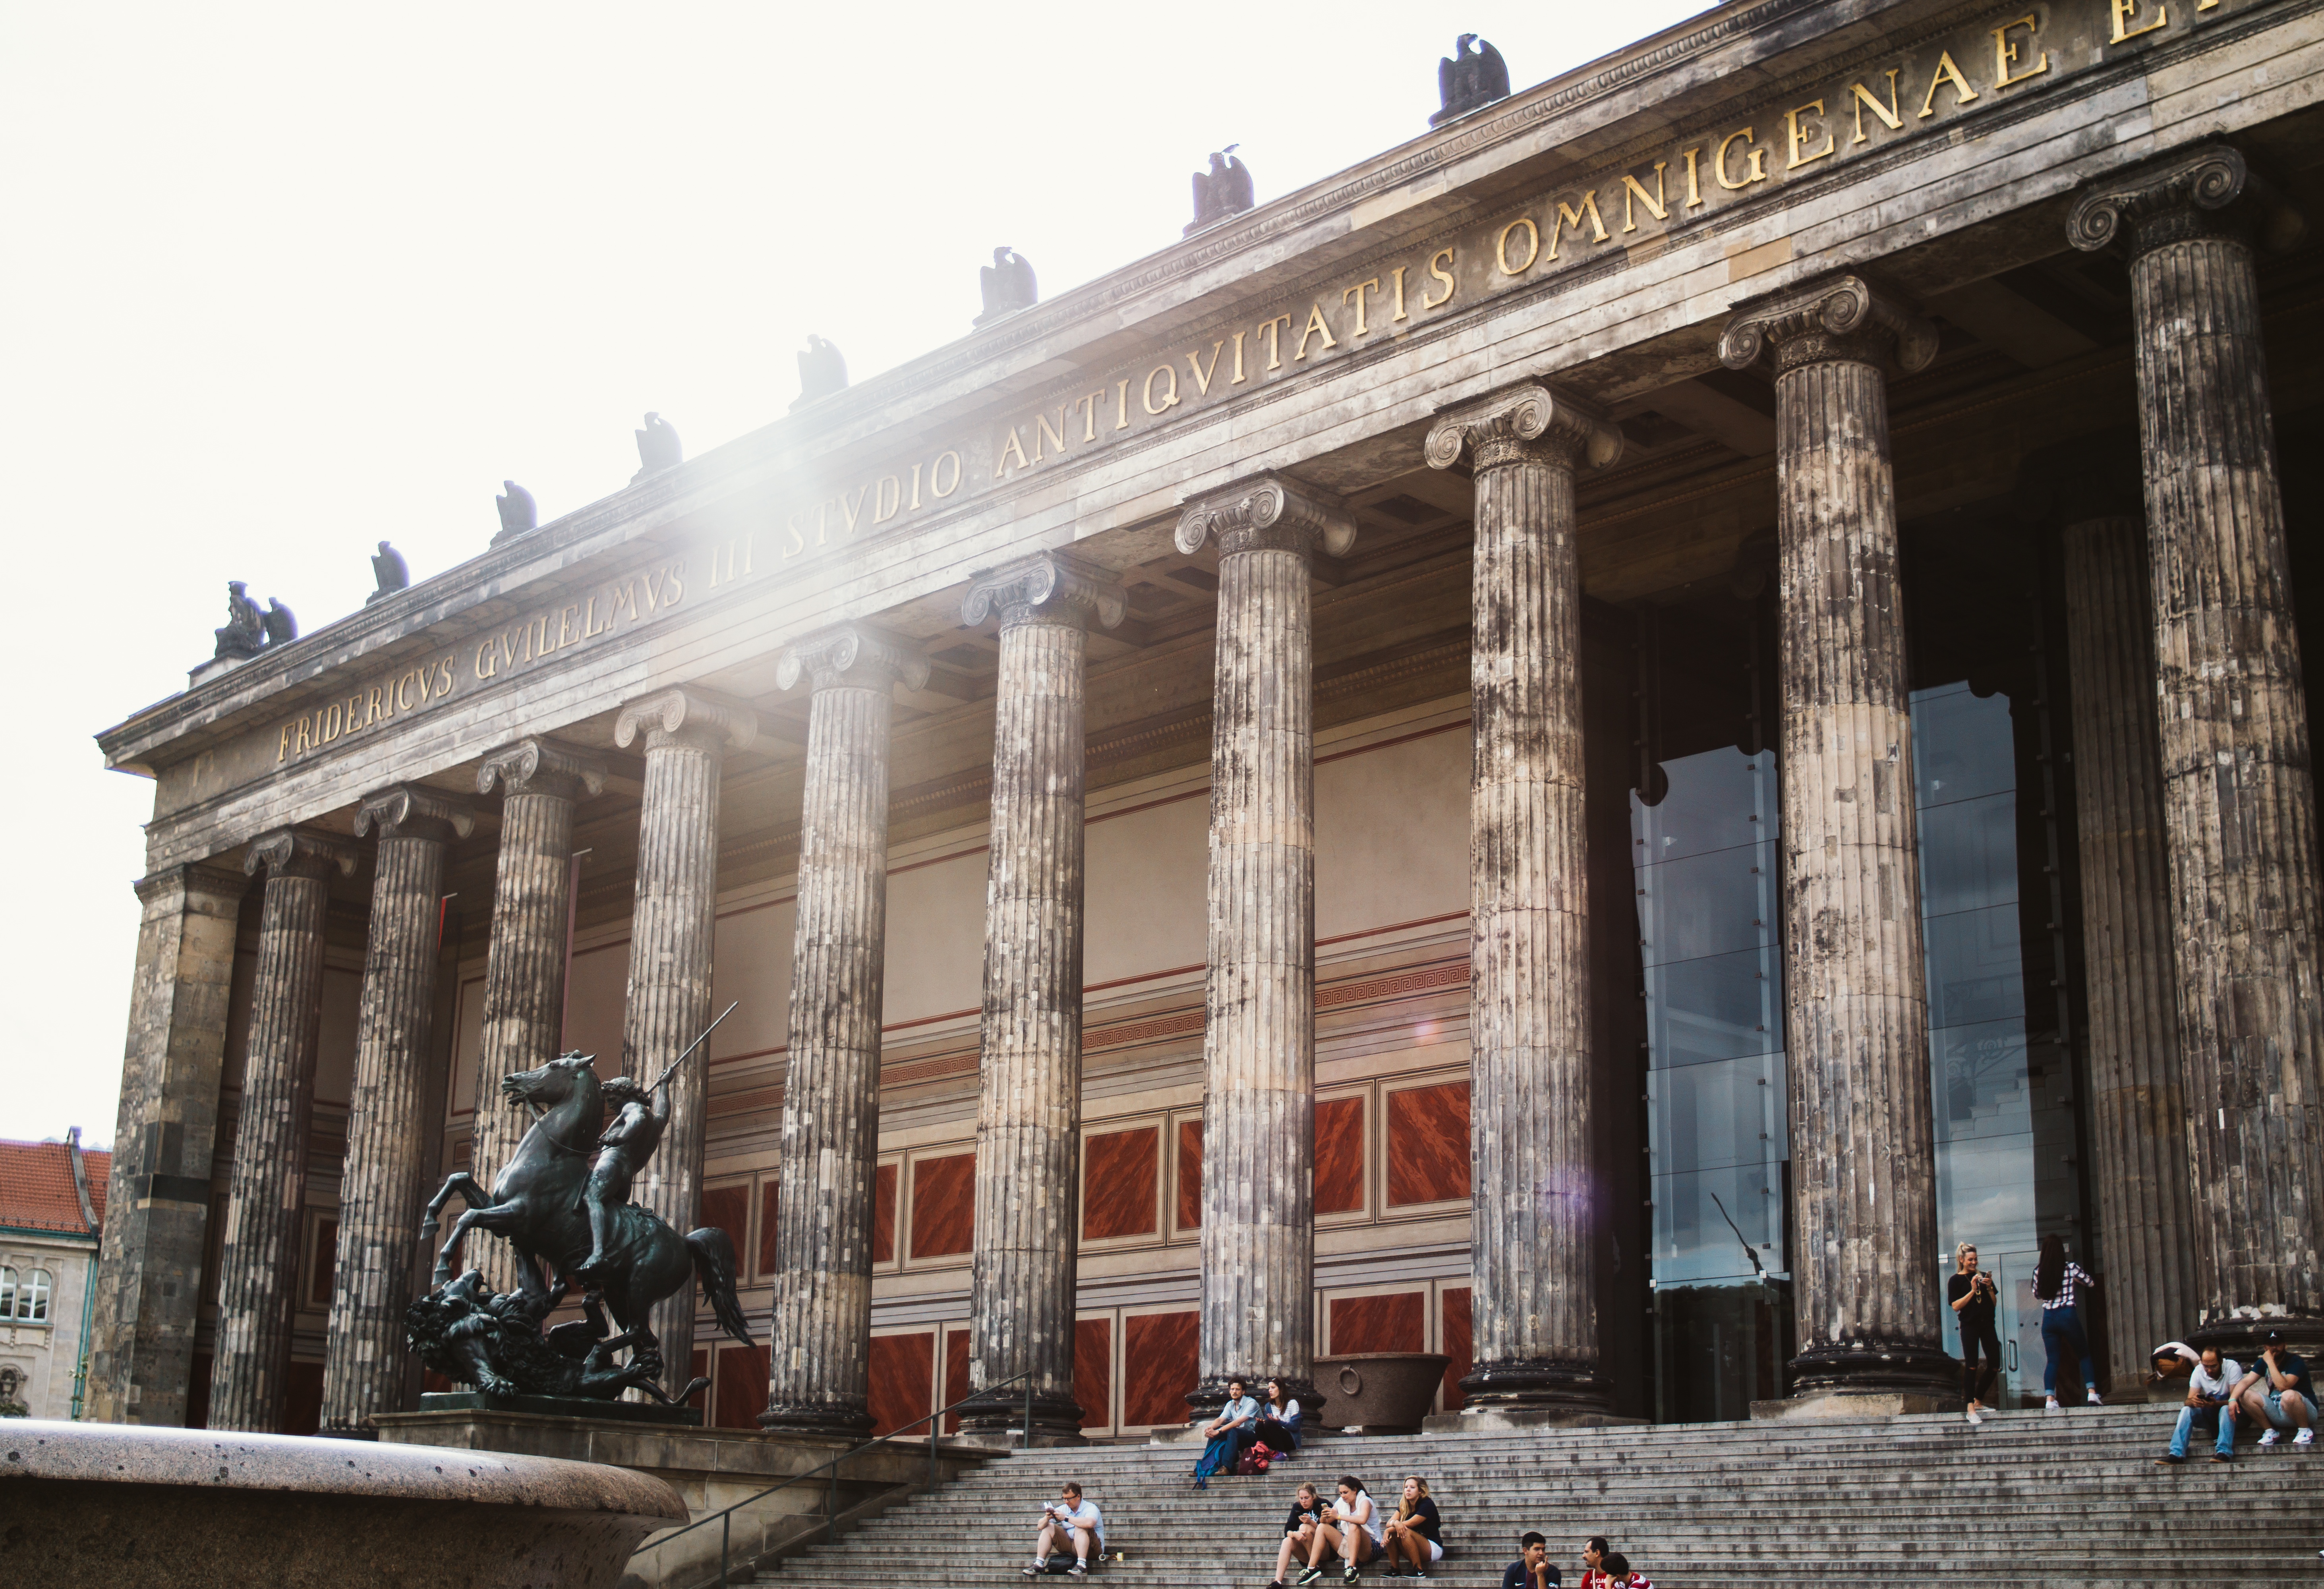
architecture, structure, palace, monument, plaza, landmark, facade, tourist attraction, basilica, ancient rome, ancient history, ancient roman architecture